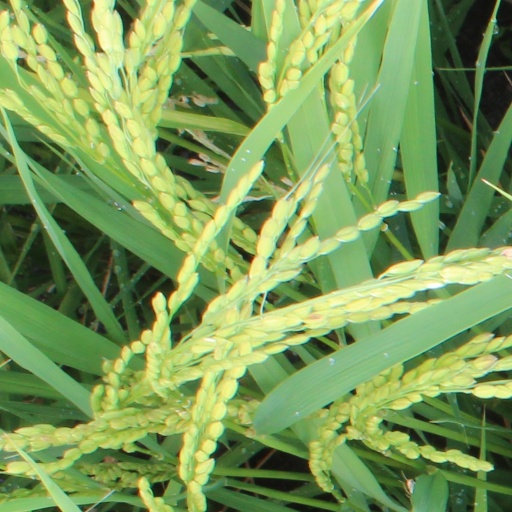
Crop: rice